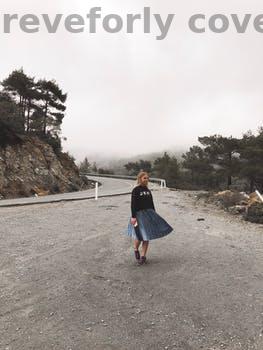
Label: Watermark